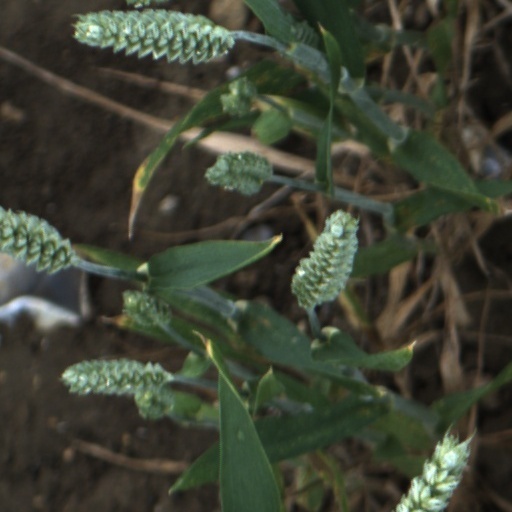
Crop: wheat